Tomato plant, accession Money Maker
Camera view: horizontal (90 deg, fisheye); turntable rotation: 150 degrees
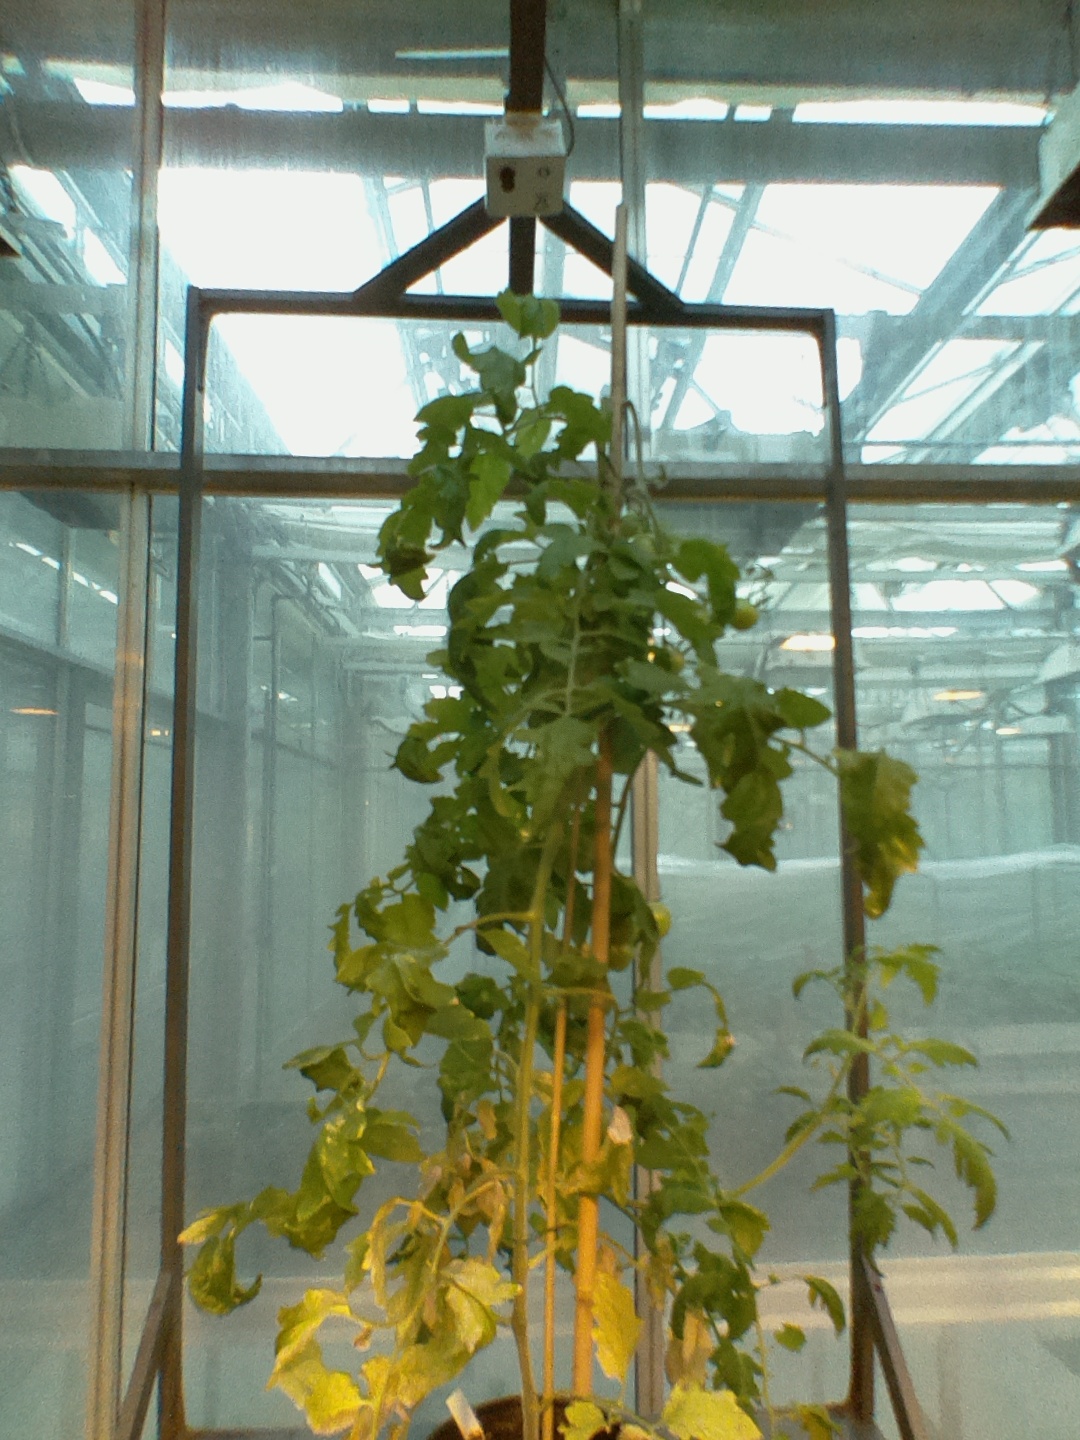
BBCH growth stage 75: 50%-60% of final fruit size